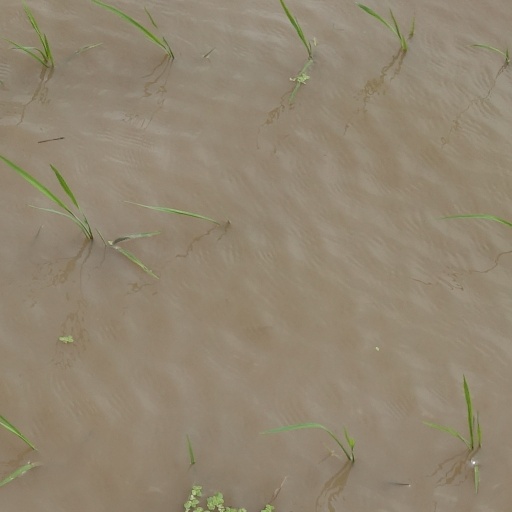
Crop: rice